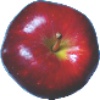
Label: red_delicious_apple